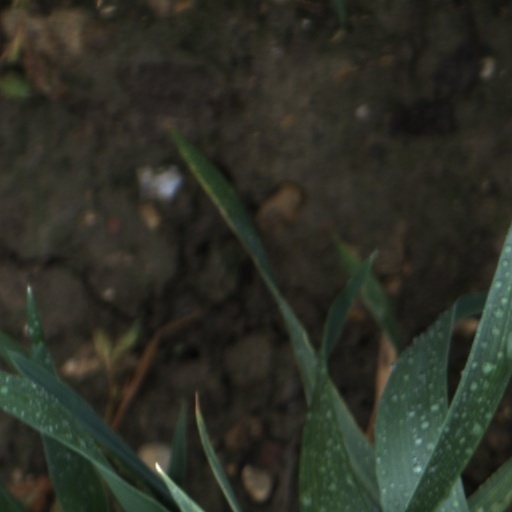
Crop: wheat